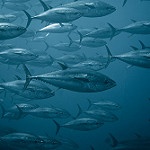
Label: sea